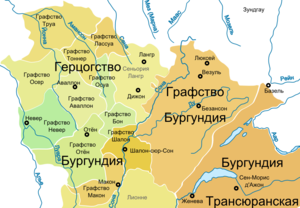
Le comté et le duché de Bourgogne aux XI et XIIe siècle